Warsaw radio mast

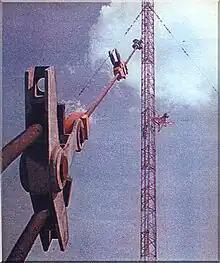
View of the mast from one of the guy wires

The manager of the radio station from 1974 to 1980 was Zygmunt Duczmalewski (died 2016). His successor, Witold Czowgan (1947–2017), served as the manager from 1983 to 1986.